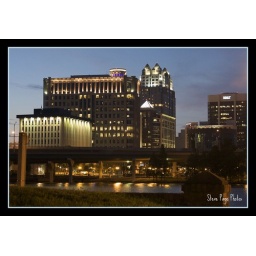
This is a night view of some of the buildings in downtown Orlando Fl. Note the lake in under the expressway overpass.